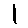
Label: 1